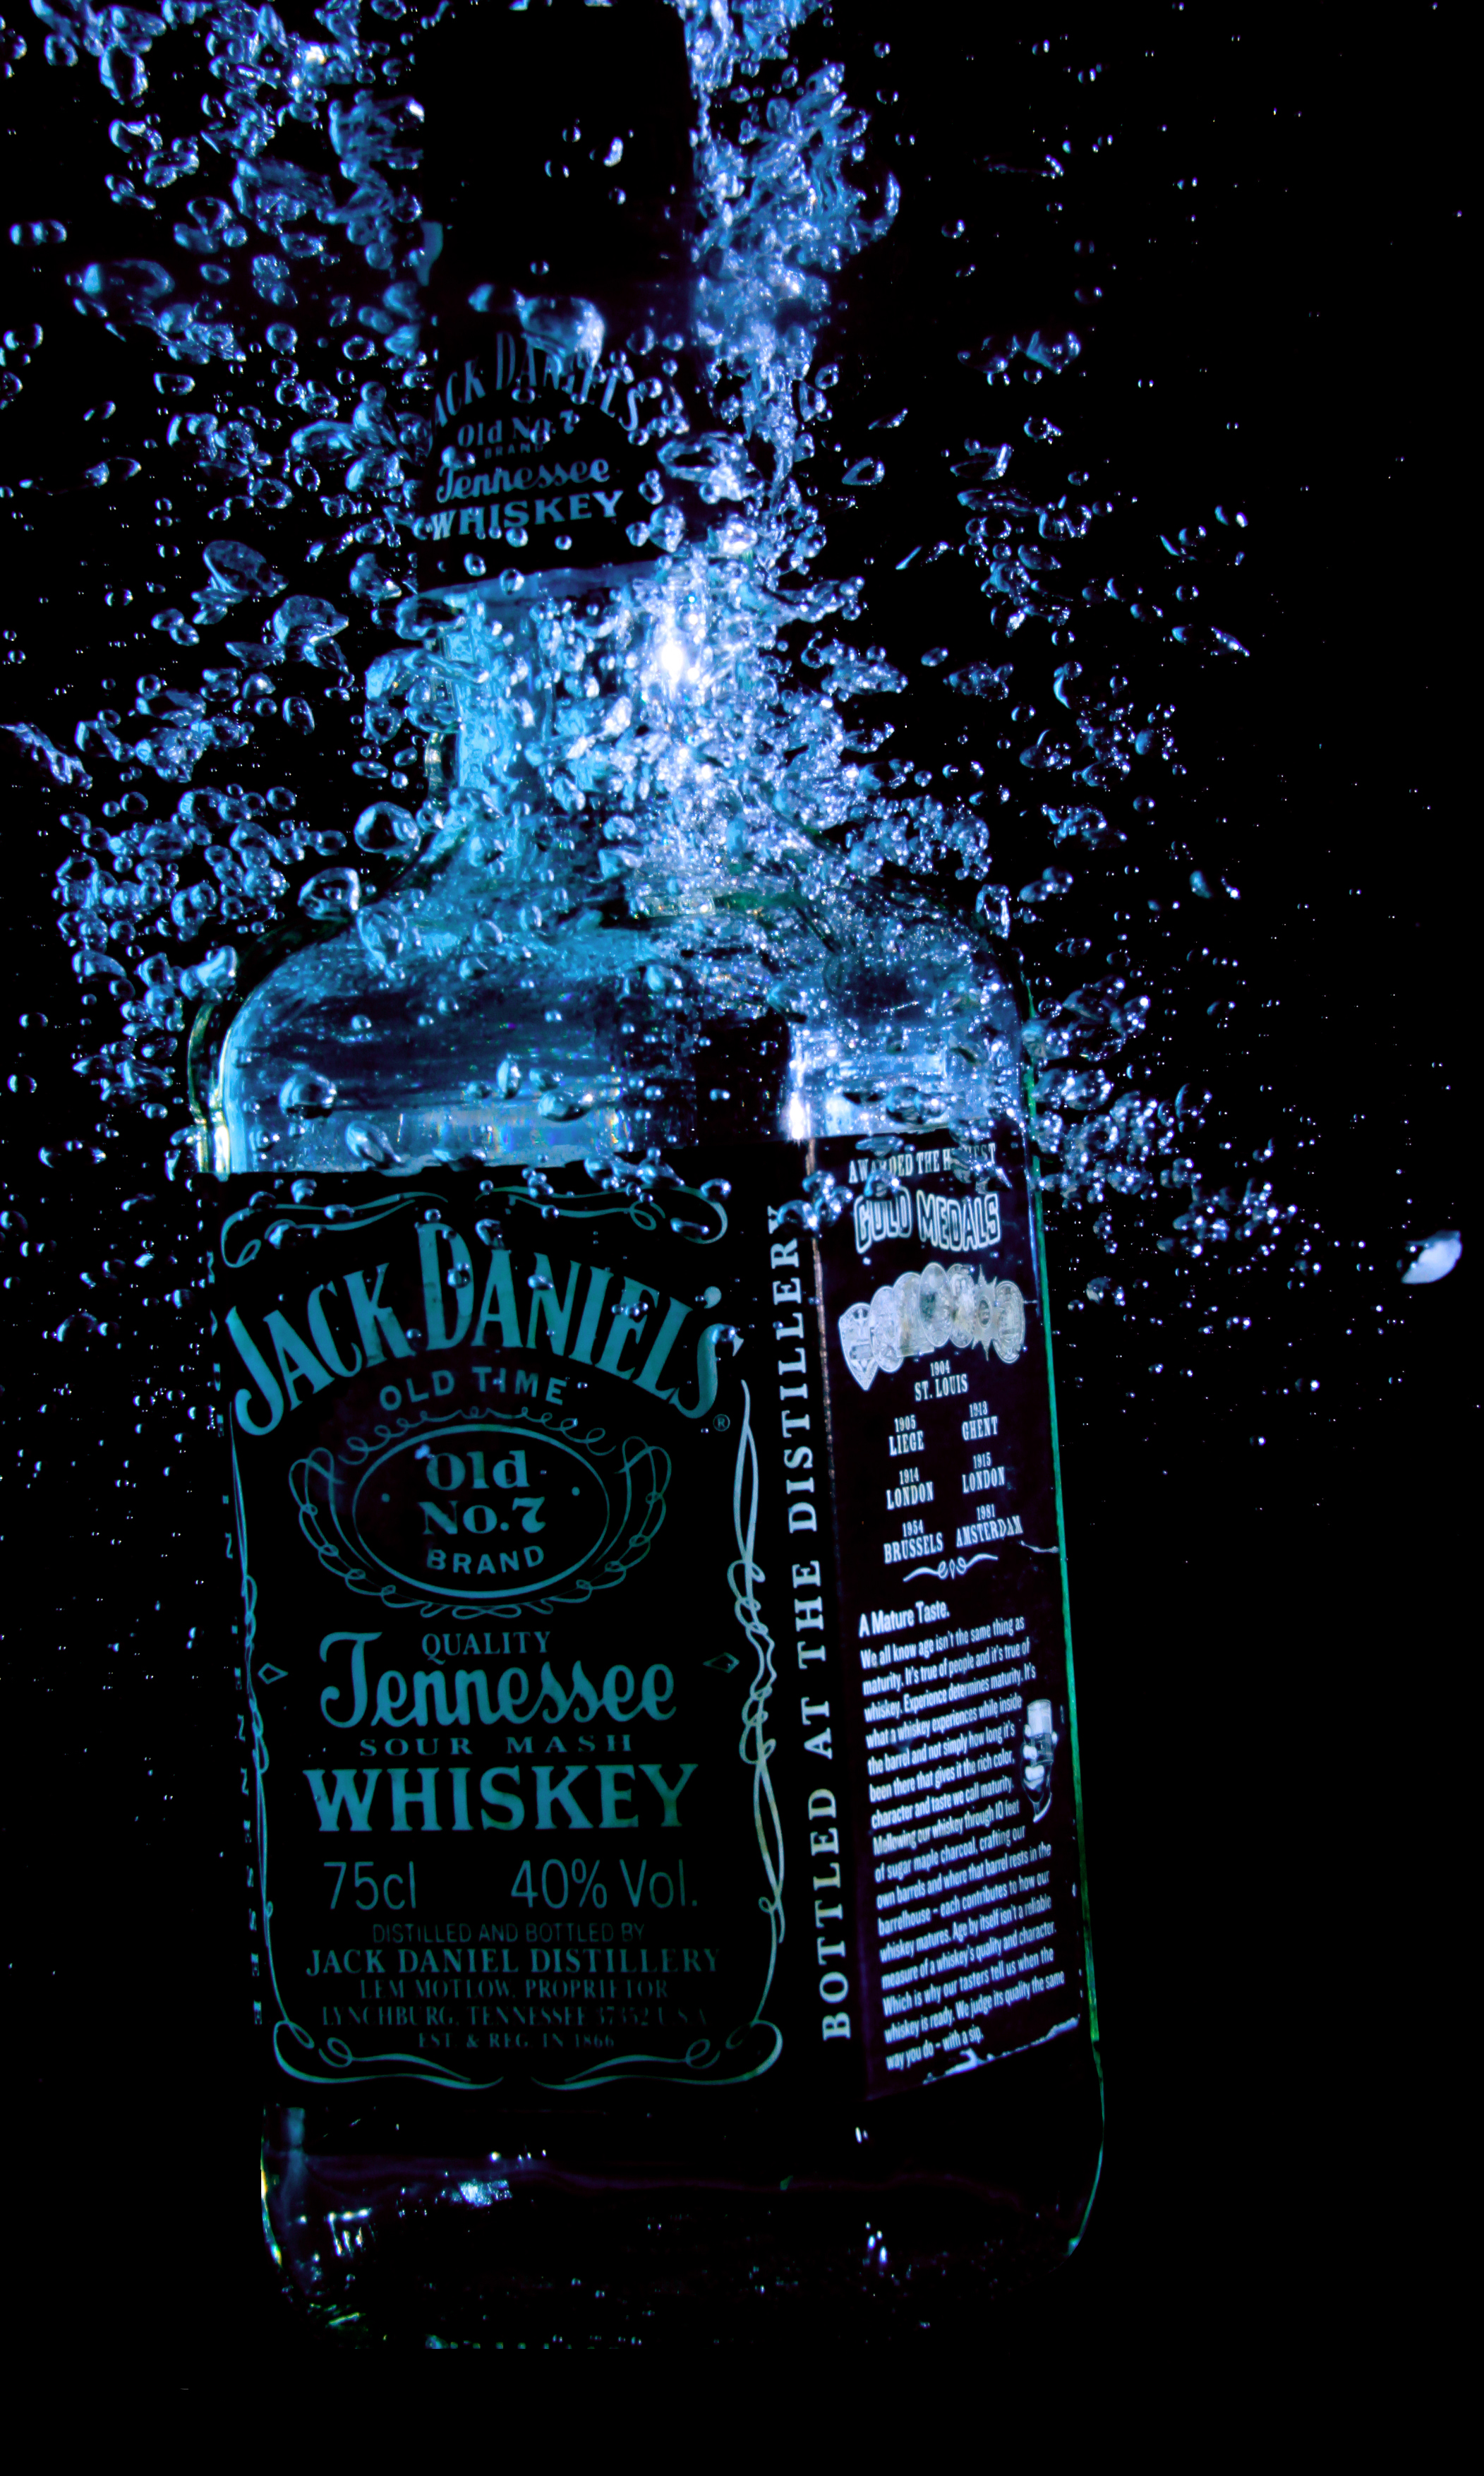
night, drink, darkness, bottle, alcohol, liquor, whiskey, font, illustration, text, midnight, computer wallpaper, jack daniel's